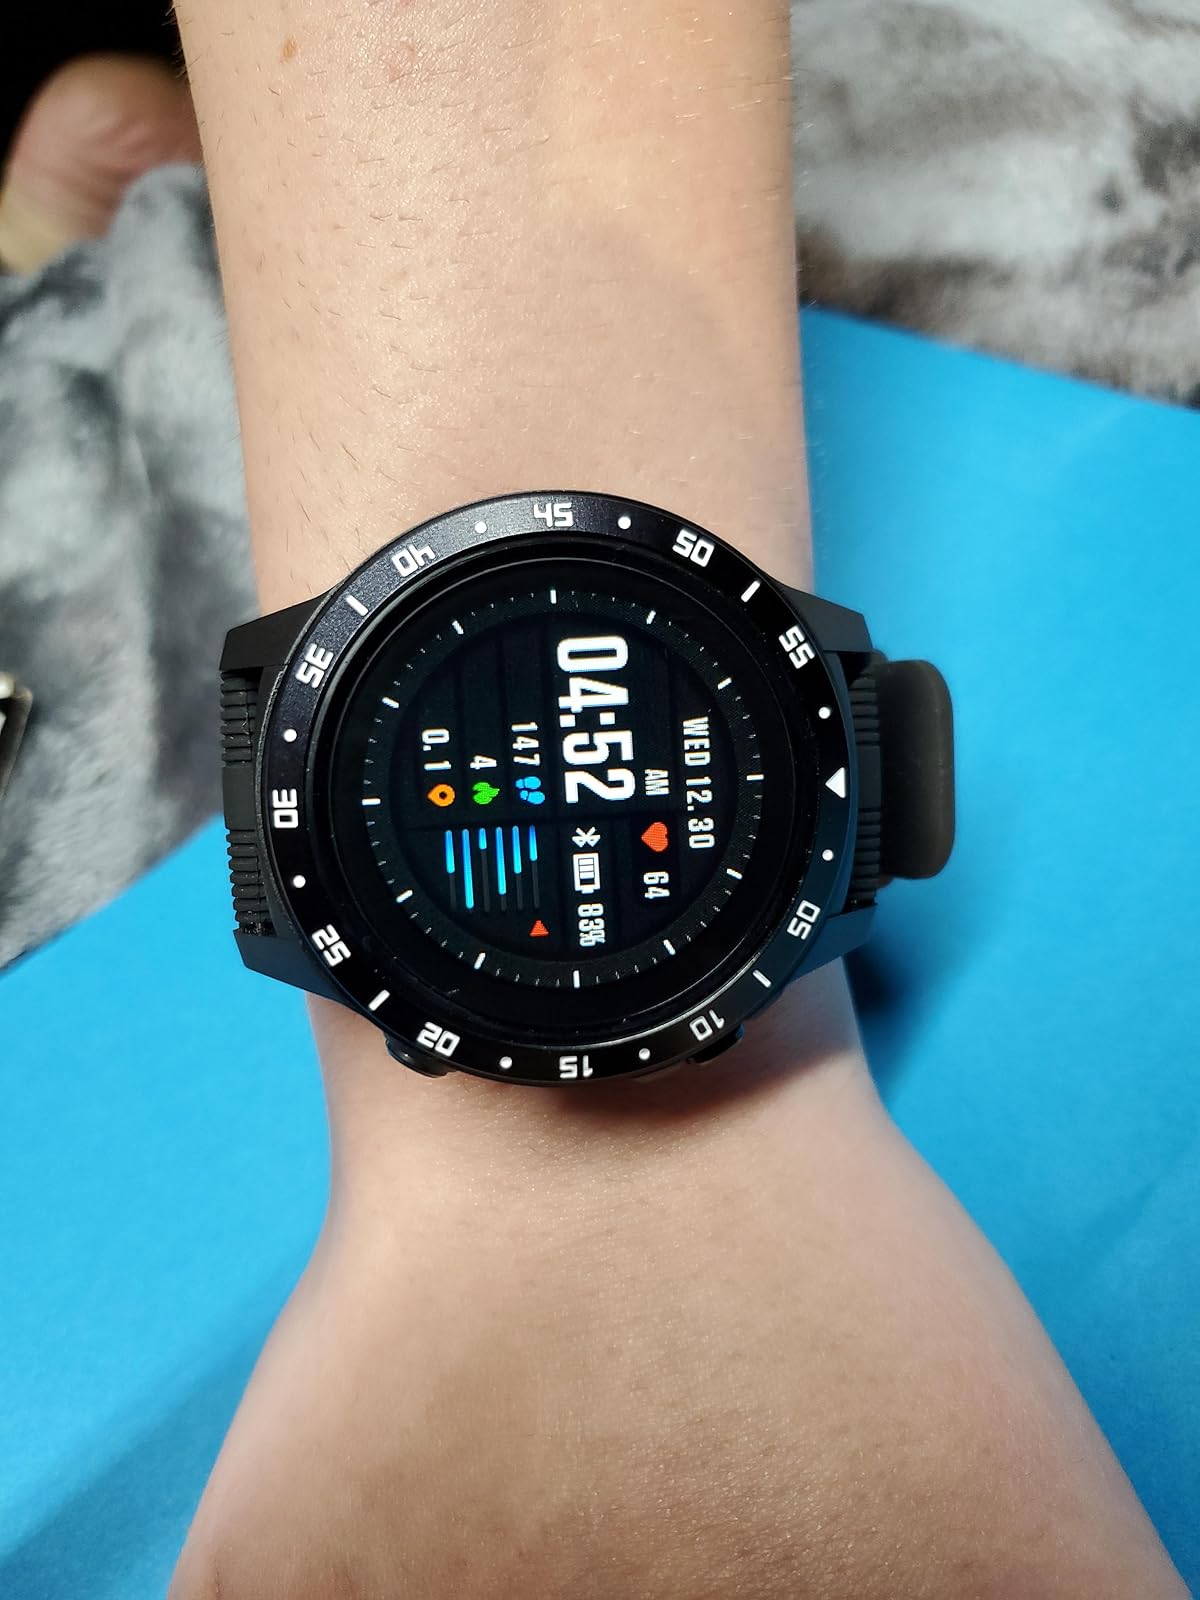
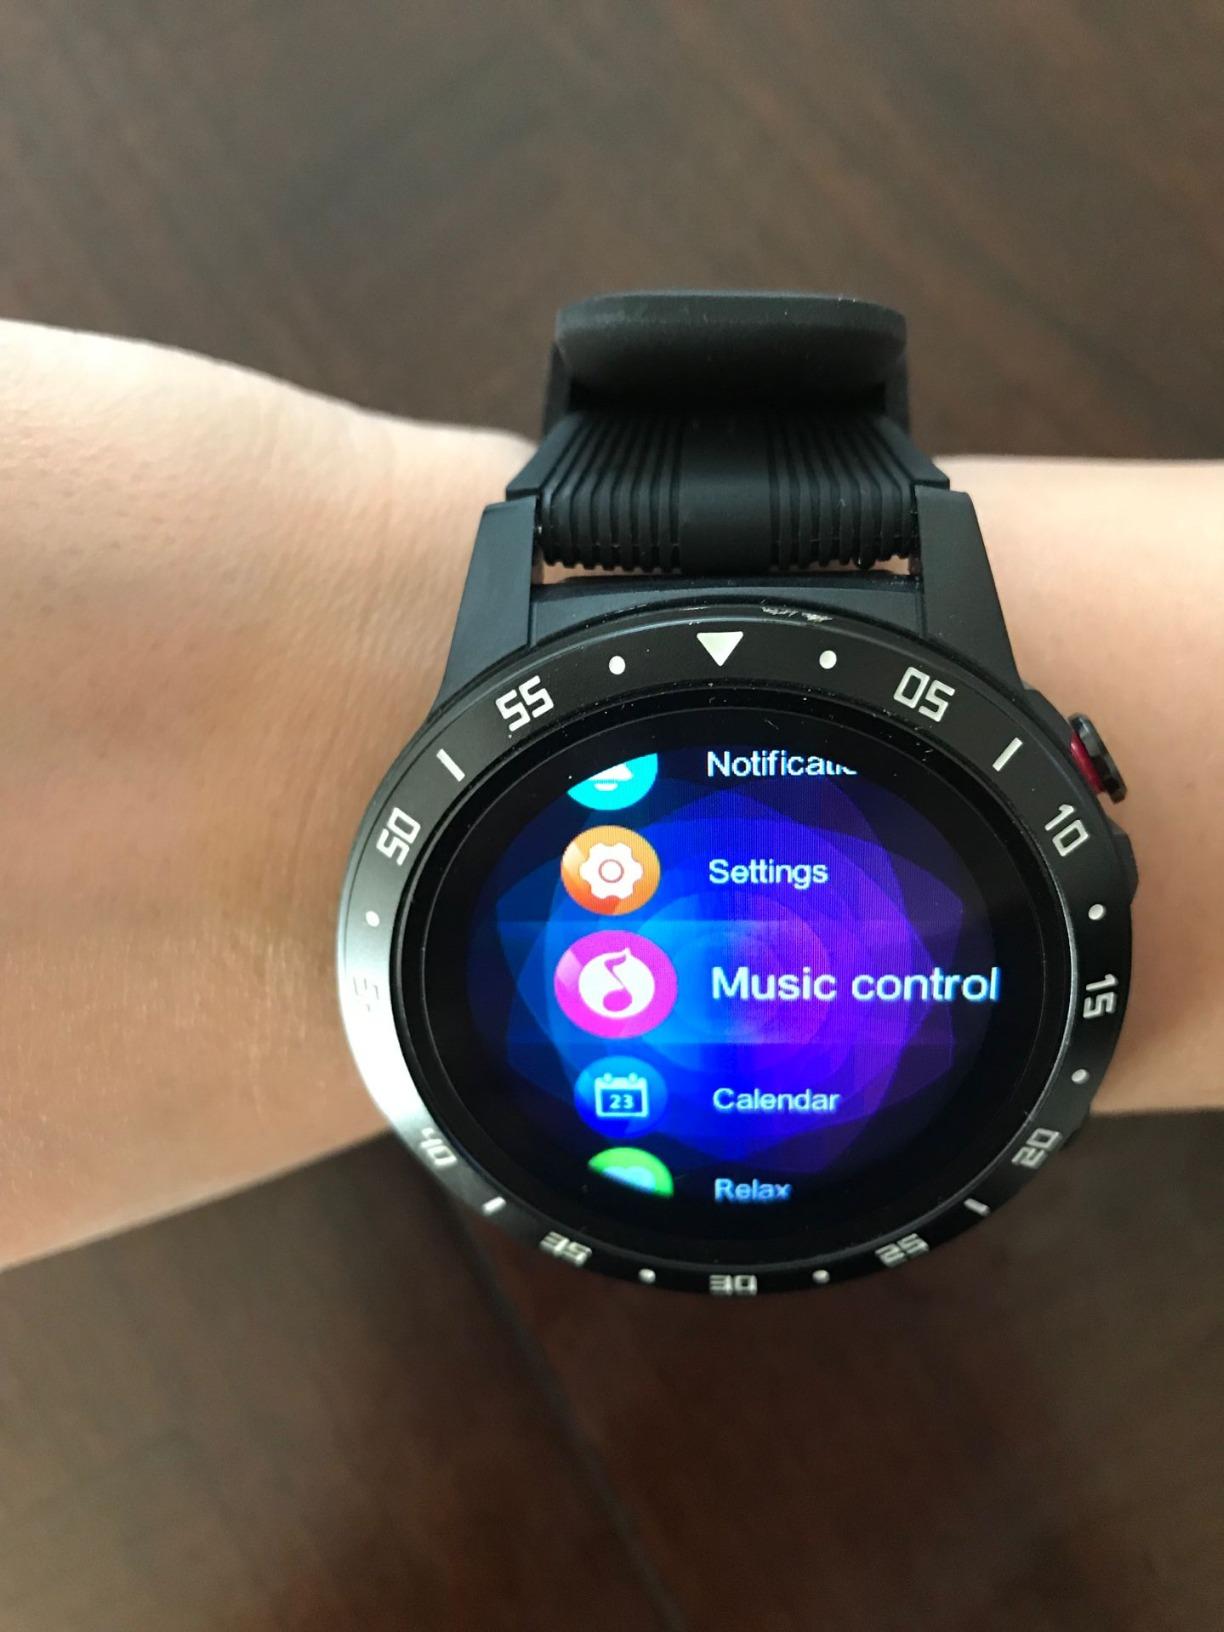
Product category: smartwatch
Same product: yes